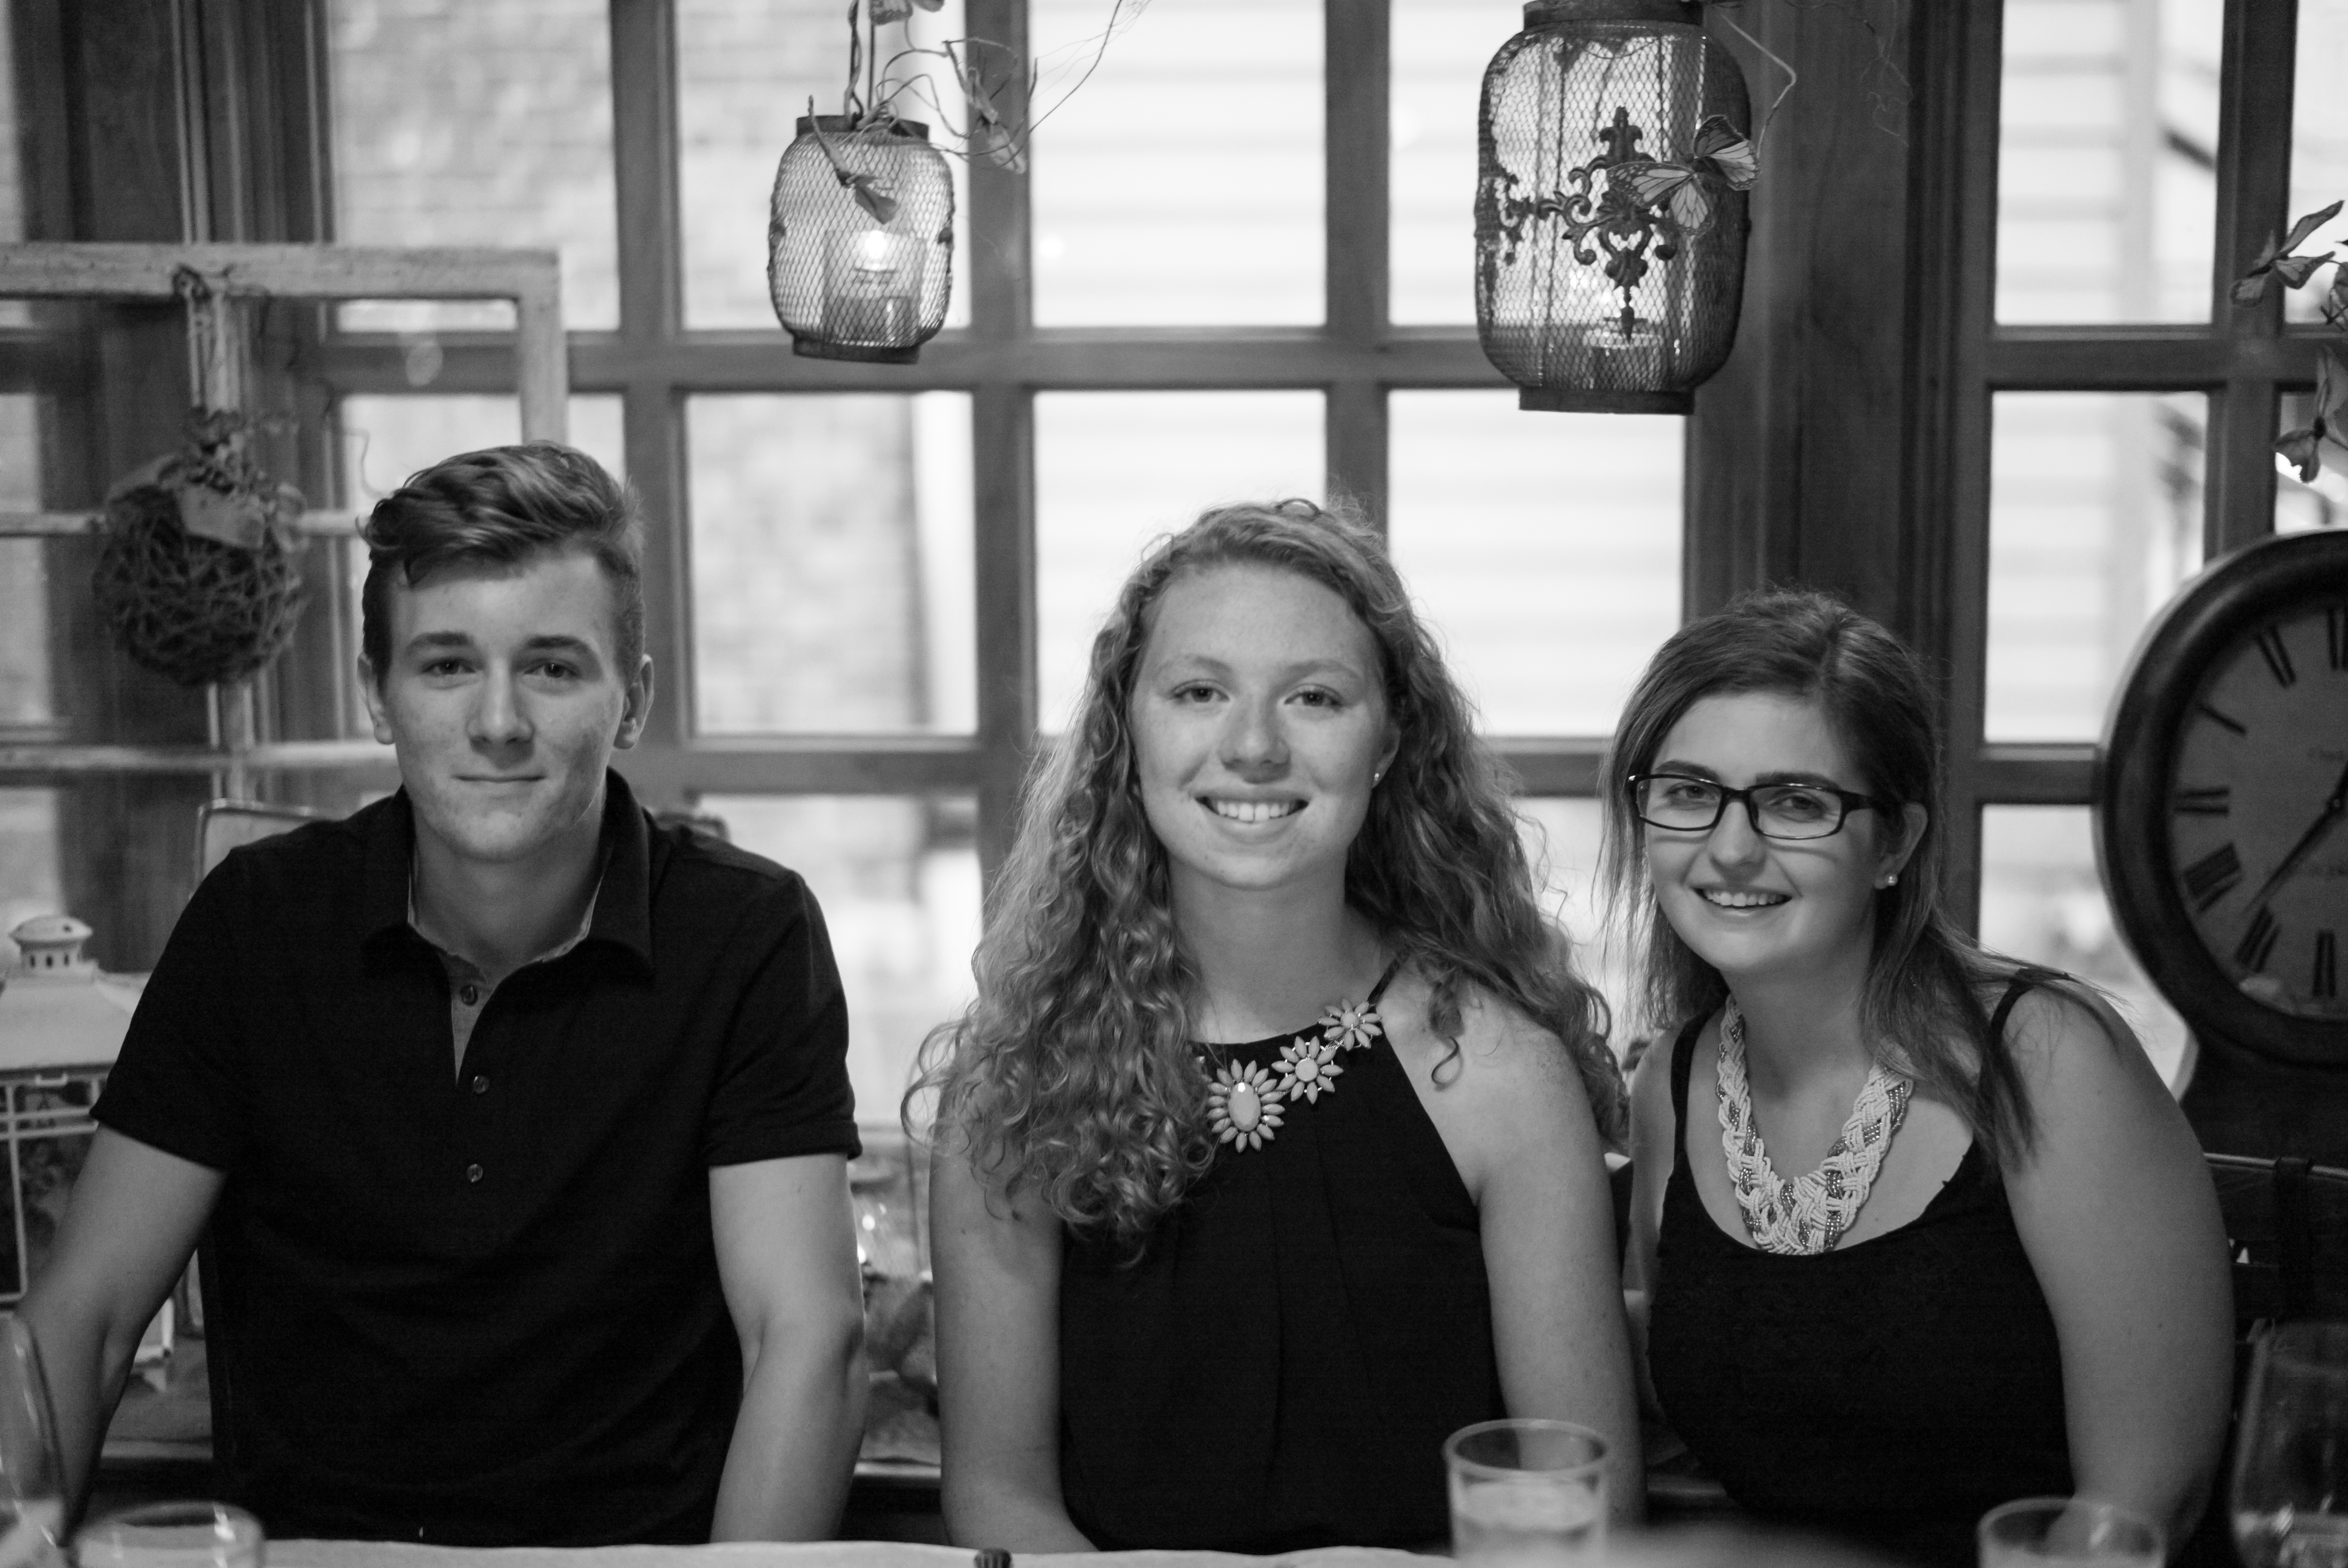
black and white, people, portrait, black, monochrome, photograph, monochrome photography, portrait photography, social group